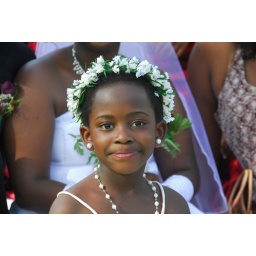
One of the flower girls in a wedding - Kampala Uganda